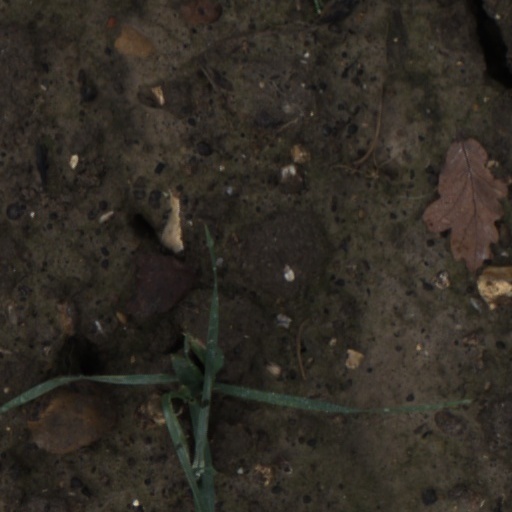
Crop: wheat